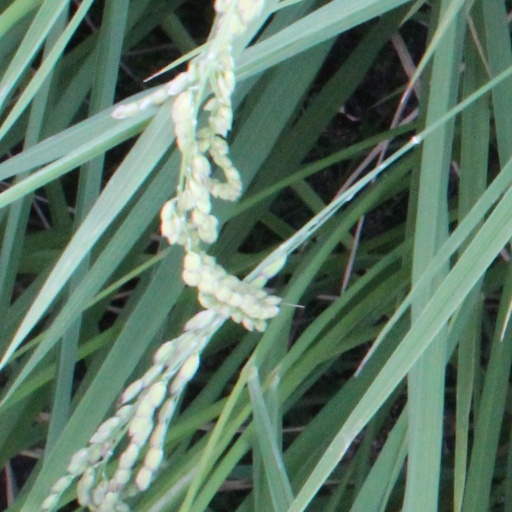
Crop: rice